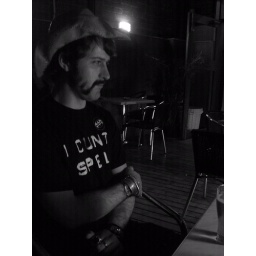
aaron, wearing a rude shirt and a pink cowboy hat (shown in black and white)